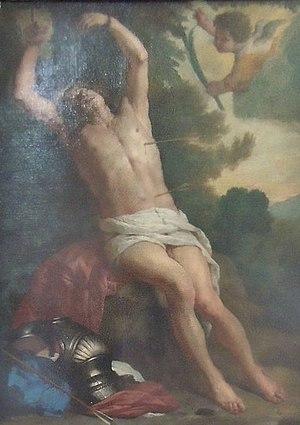
Haasdonk, en français Haesdonck est une section de la commune belge de Beveren située en Région flamande dans la province de Flandre-Orientale.
Gaspard de Crayer, né le 18 novembre 1584 à Anvers et mort le 27 janvier 1669 à Gand, est un peintre des Pays-Bas méridionaux connu pour ses nombreux retables de tendance contre-réformiste et ses portraits. Il était un peintre de la cour des gouverneurs des Pays-Bas méridionaux et a travaillé dans les principales villes de Flandre, où il a contribué à la propagation du style de Rubens.